James Duane Doty

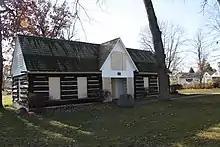
Doty's house in Neenah, Wisconsin

In 1836, Wisconsin Territory was officially created. Doty hoped to be the territorial governor, but President Andrew Jackson appointed Henry Dodge, Doty's longtime political rival, to the post. With no public title, Doty worked to improve his land holdings in what would become the city of Madison. Doty had this land surveyed and platted, and made plans to create a city on the isthmus between lakes Mendota and Monona. To gain recognition for the planned city, Doty lobbied the new territorial legislature to select his proposed city as the capital of Wisconsin. A temporary capital had already been established at Belmont, Wisconsin, but its distance from Milwaukee and Green Bay coupled with the dissatisfaction of many legislators towards the facilities at Belmont made it likely that the capital would be moved. Doty used numerous tactics to ensure that Madison would be made the capital city, wooing legislators with plans for canals and railroads and offering legislators who voted to make Madison the capital choice lots in the new city. Madison was declared the permanent capital in November, 1836, and construction at the new city began in 1837.